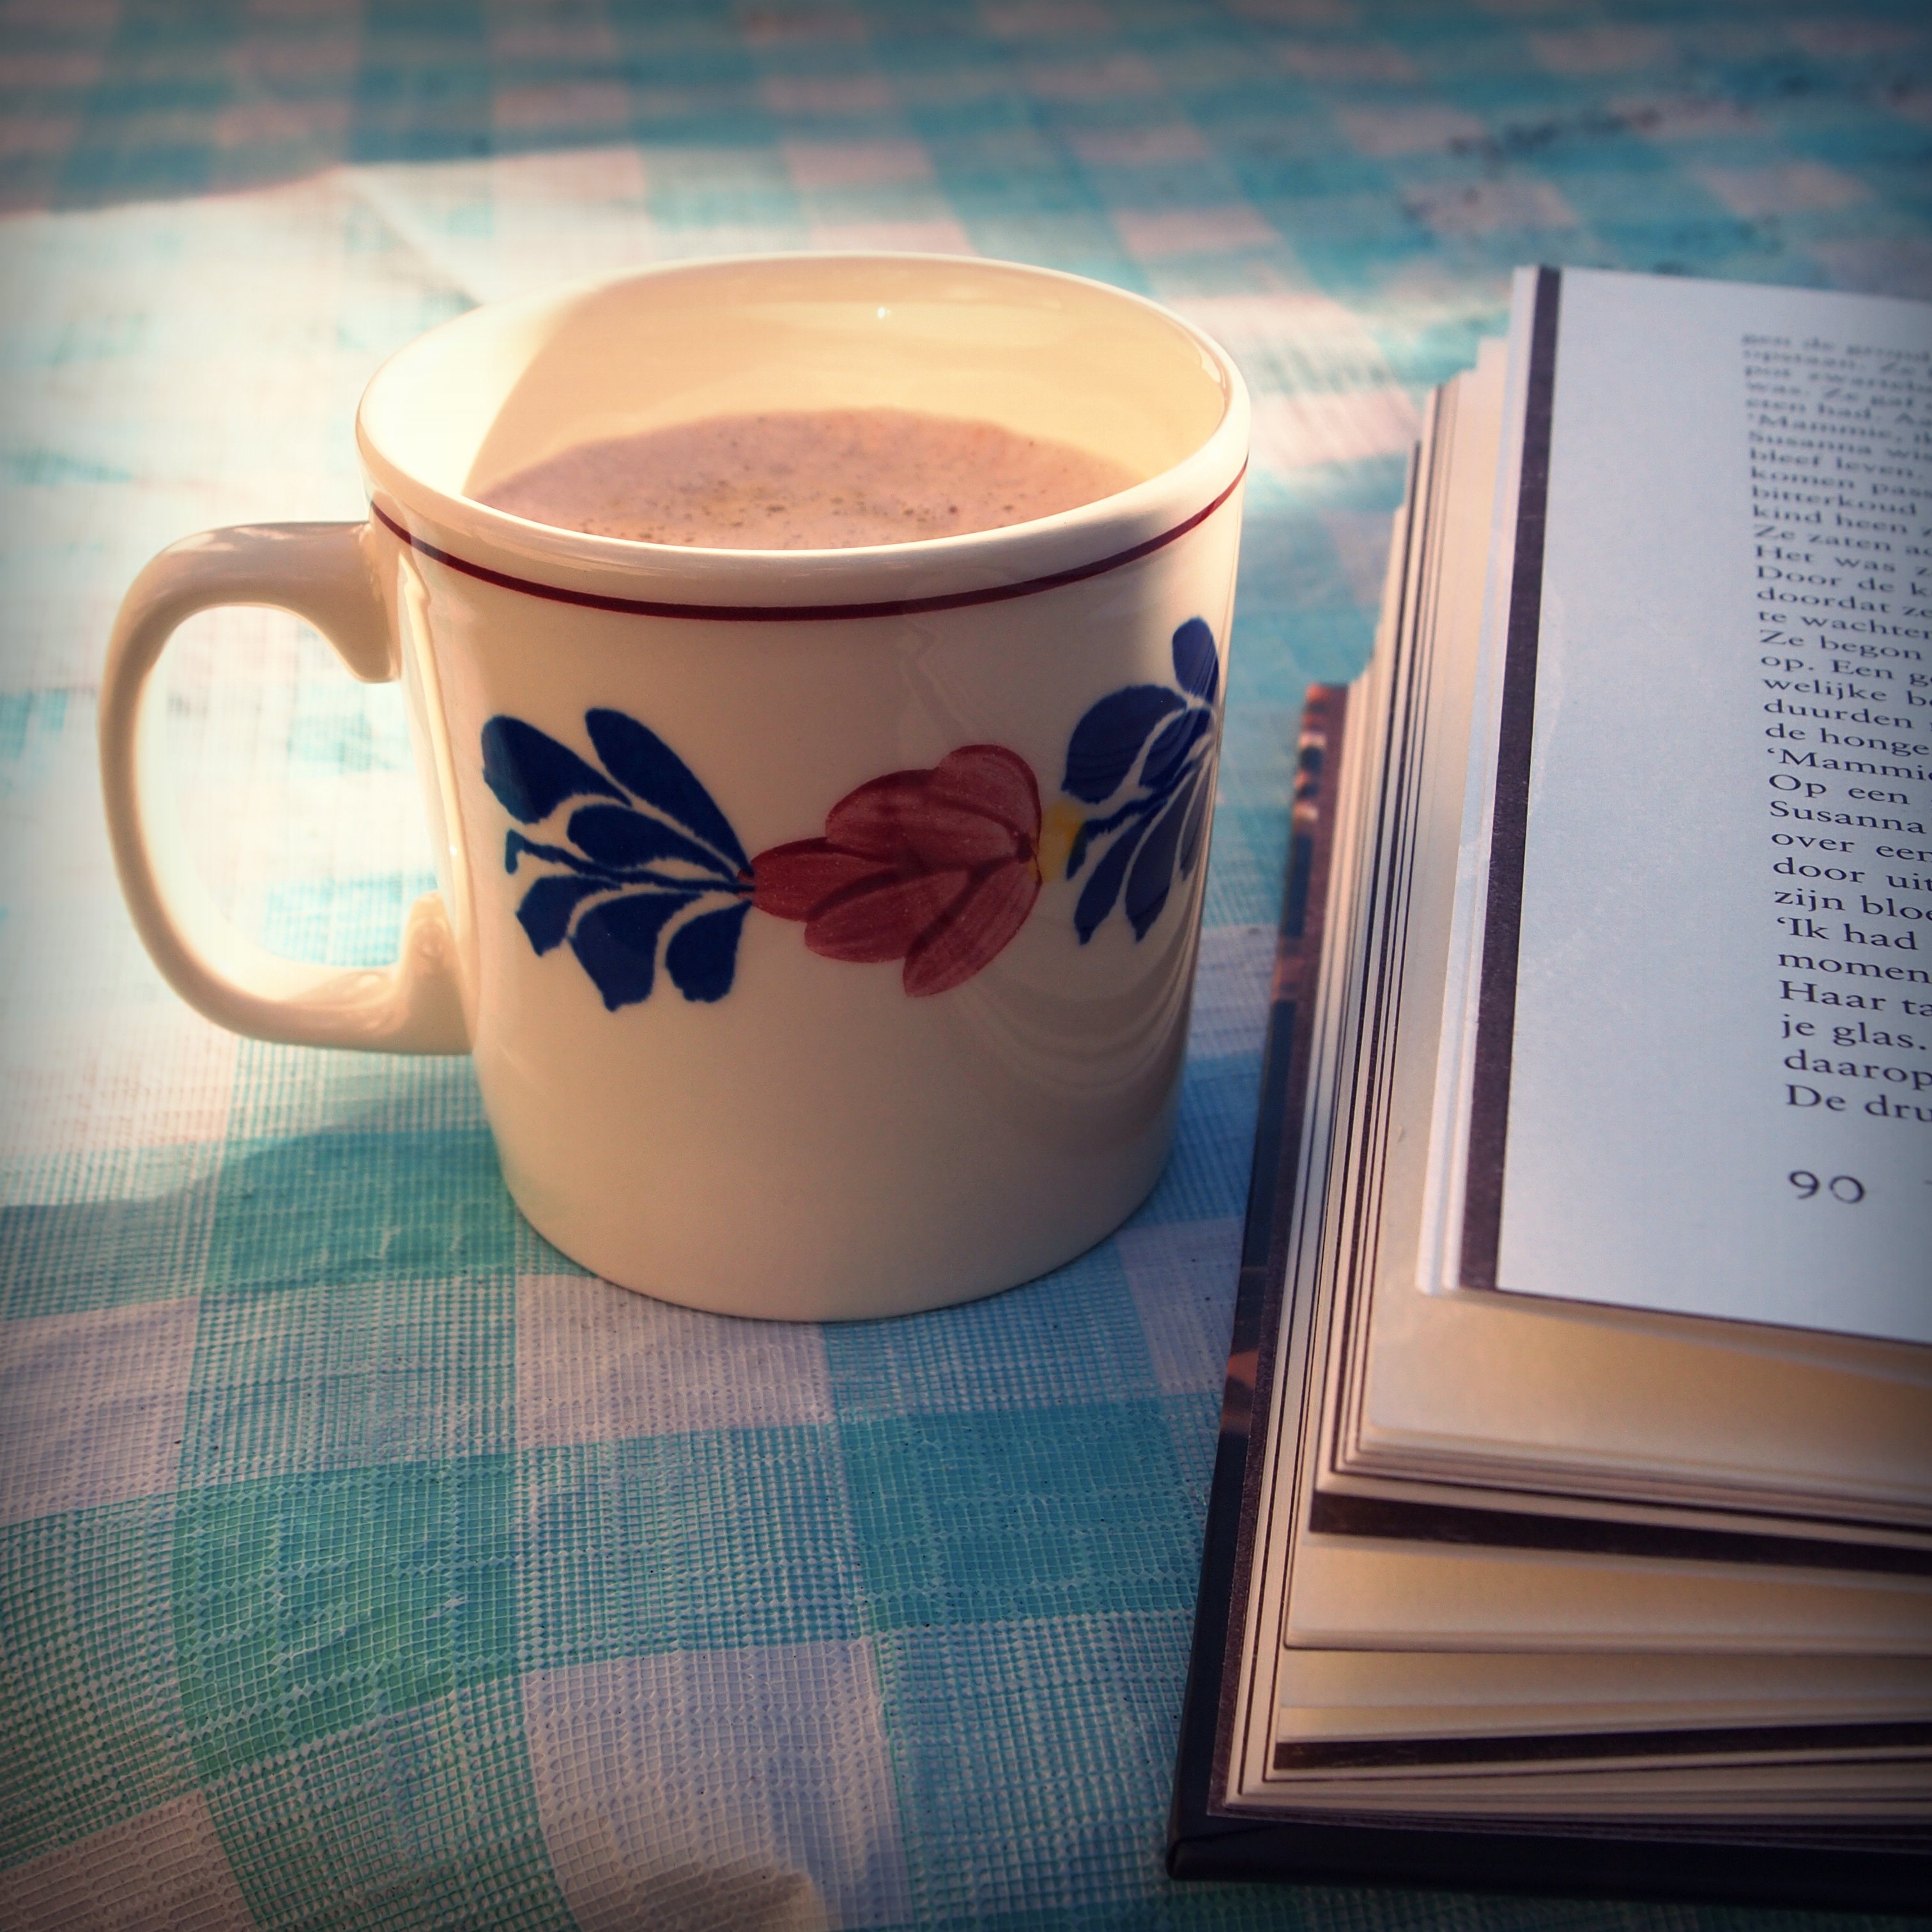
table, outdoor, book, read, coffee, morning, summer, cup, drink, blue, lighting, coffee cup, flavor, drinkware